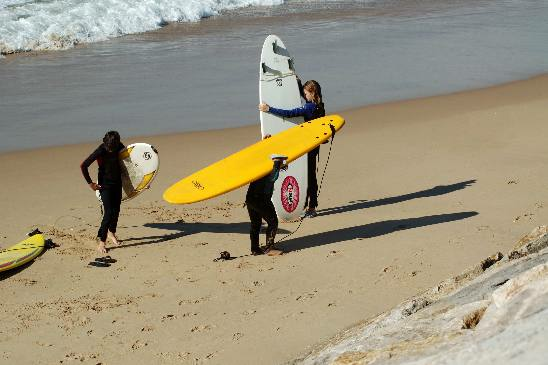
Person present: No